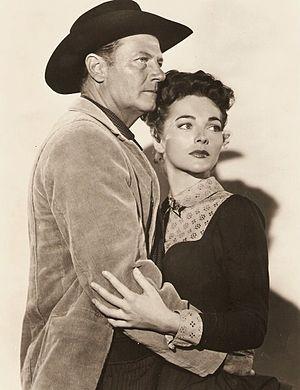
Joan Weldon est une actrice et chanteuse américaine, née Joan Louise Welton le 5 août 1930 à San Francisco.